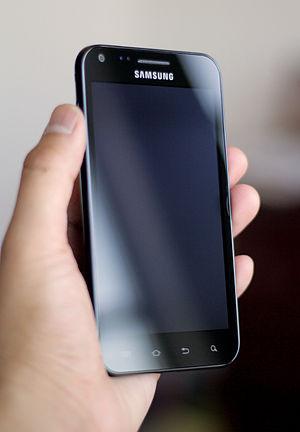
Le Samsung Galaxy S II est un smartphone haut de gamme créé par Samsung, dévoilé par la firme le 13 février 2011 lors du Mobile World Congress 2011 de Barcelone. Il succède au Galaxy S et précède le Galaxy S III. Il fait partie de la gamme Galaxy S.